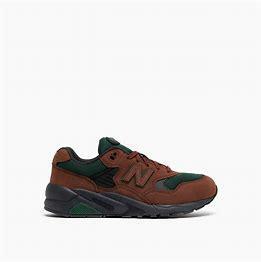
Brand: New
Model: Balance New Balance 580